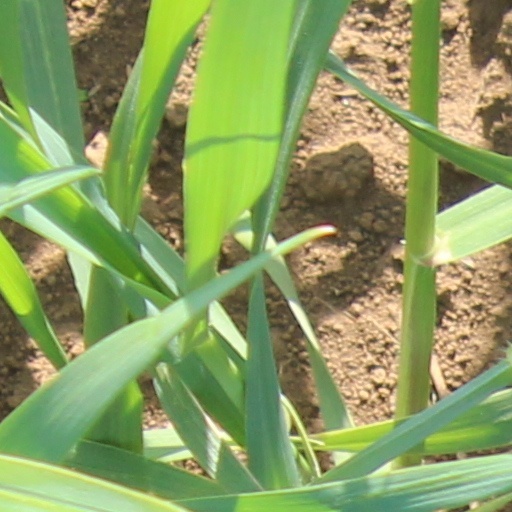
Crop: wheat